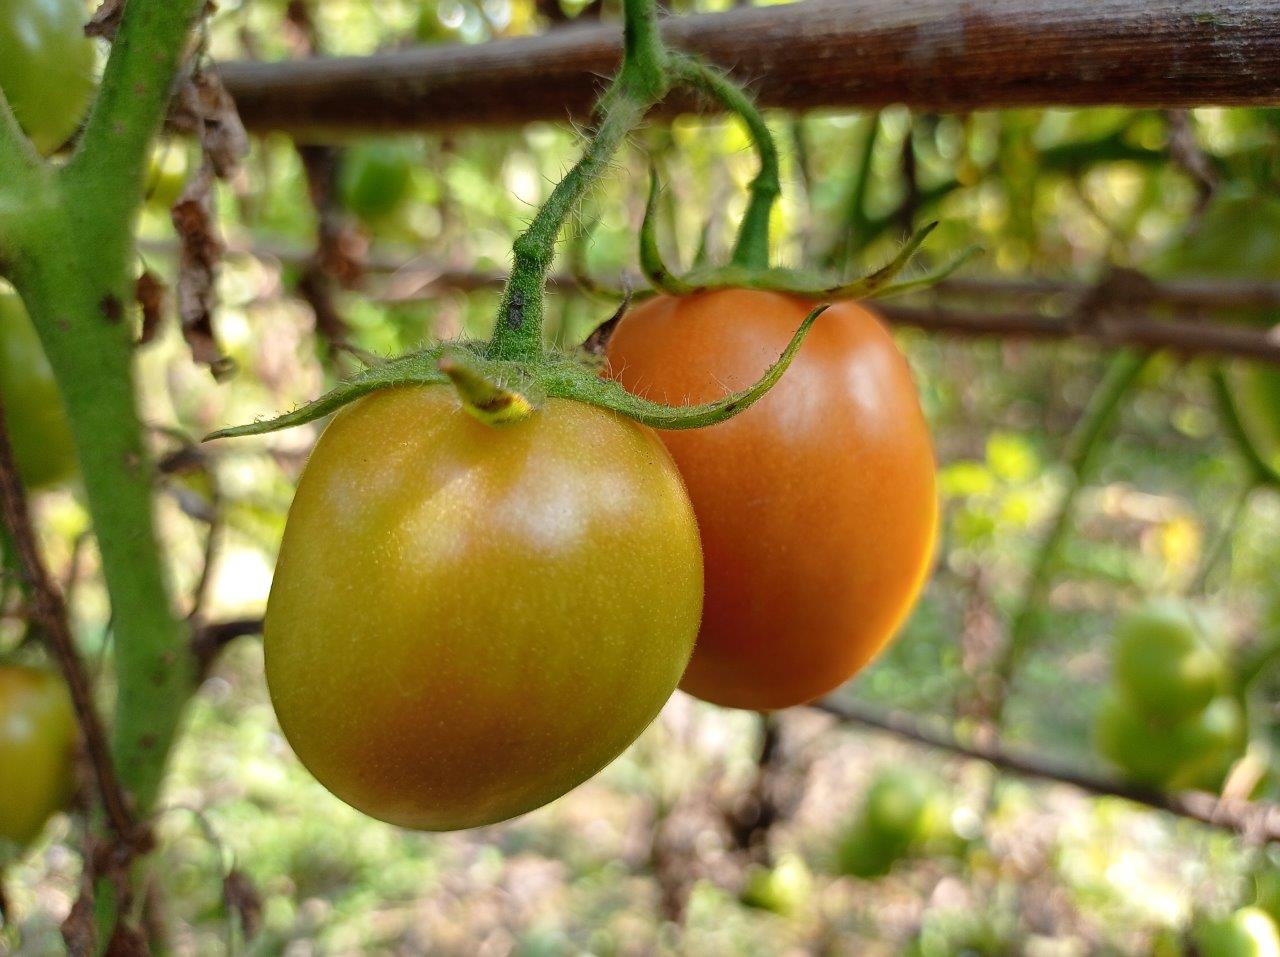
Maturity: Mature